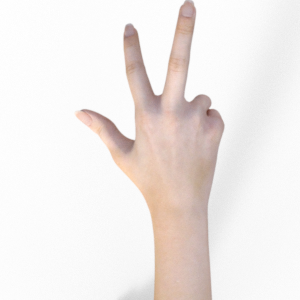
Label: scissors